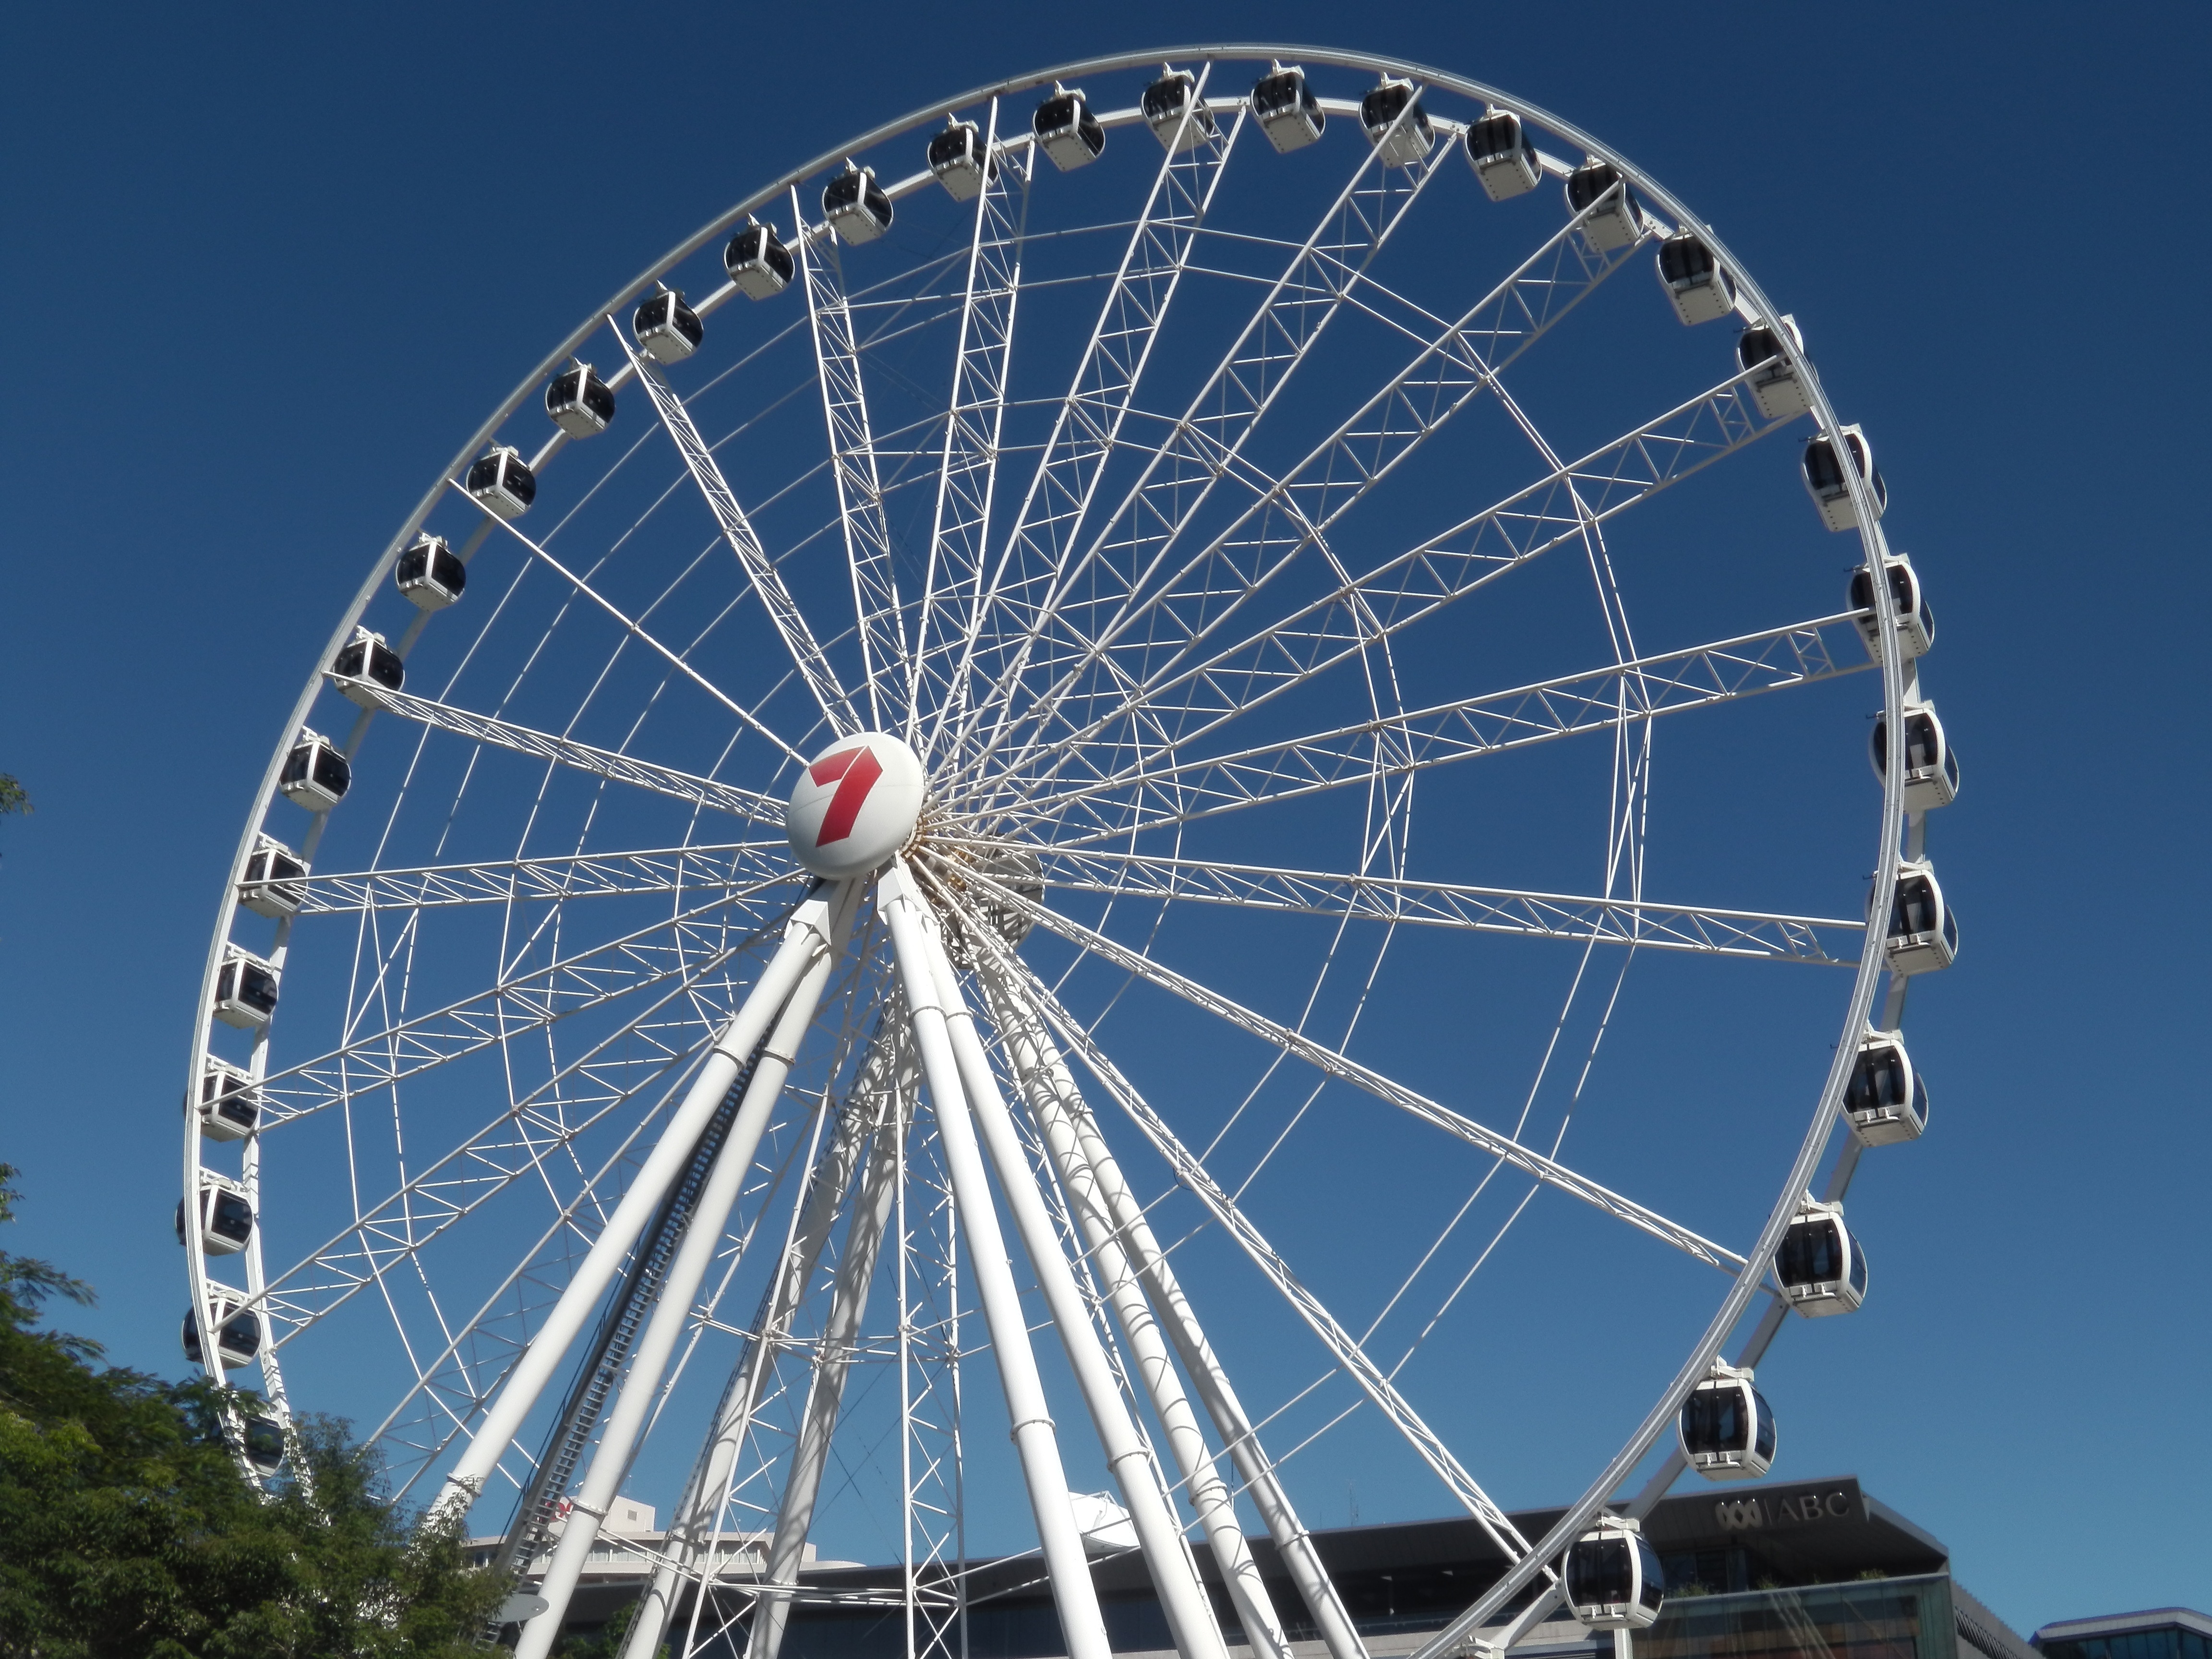
wheel, round, recreation, ferris wheel, south, fun, tourist attraction, ferris, entertainment, seven, brisbane, outdoor recreation, geographical feature